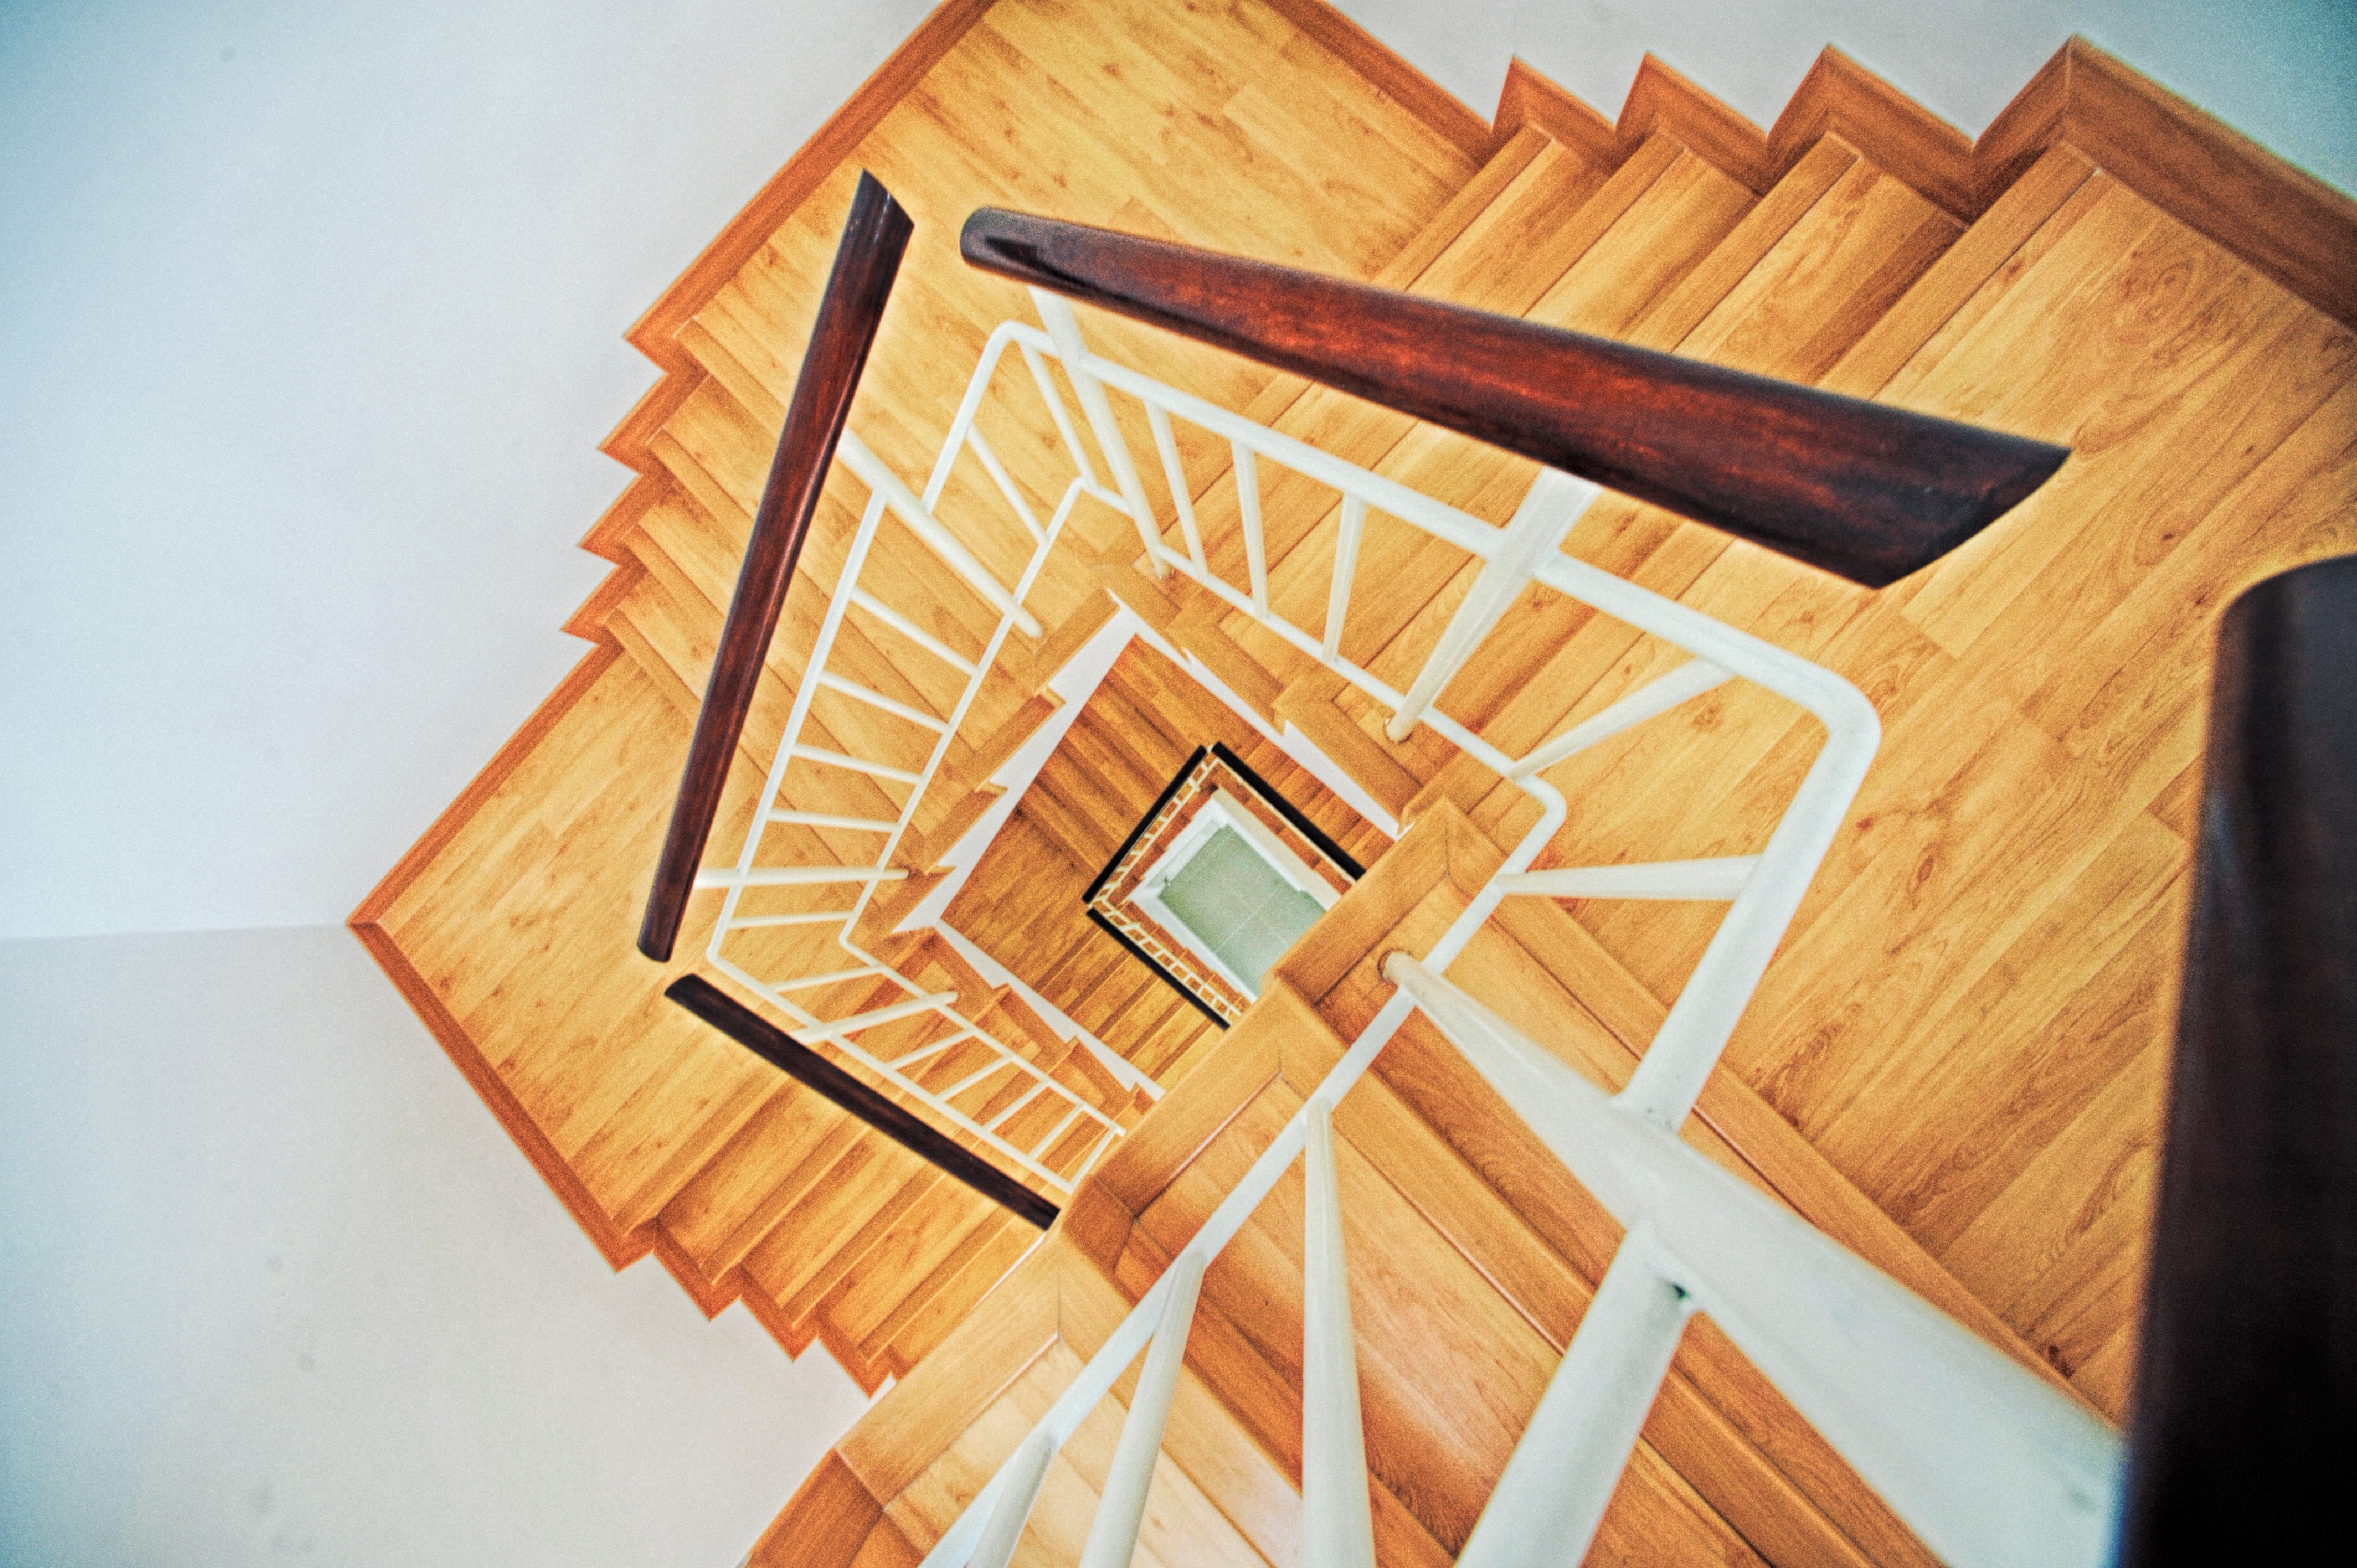
wood, floor, view, steps, climb, stairwell, hardwood, stairs, scene, vantage point, man made object, wood stain